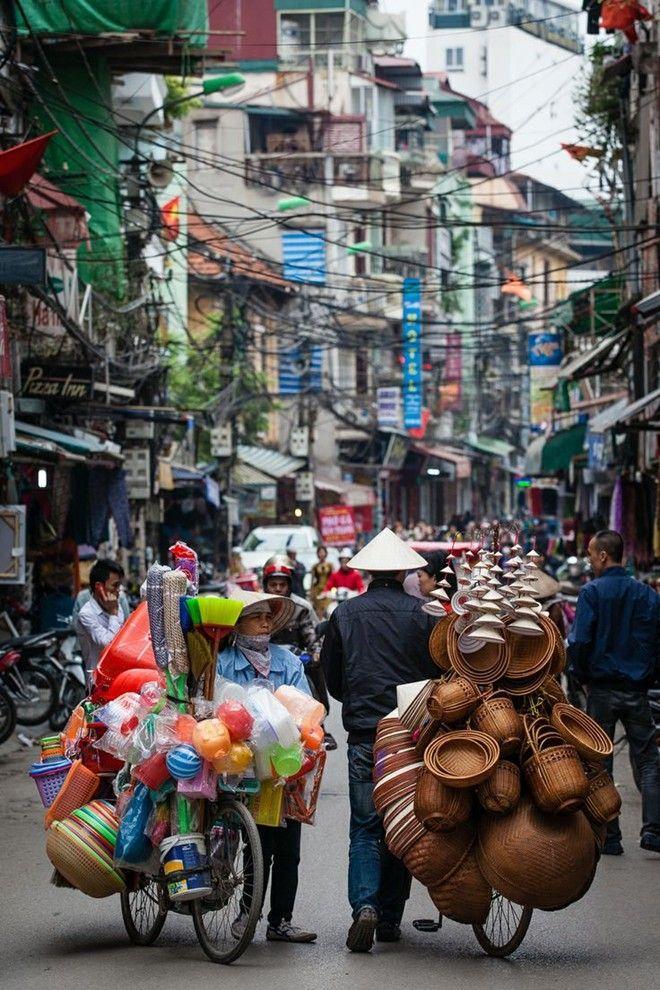
có một chiếc xe đạp chở đồ thủ công và một chiếc xe đạp chở đồ gia dụng